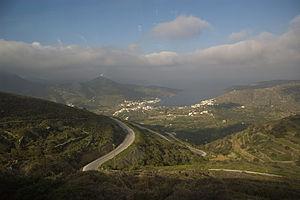
Amorgos est une île grecque, la plus orientale des Cyclades. Elle dispose de deux ports sur sa côte ouest : Katapola au centre et Órmos Aighiális au nord.